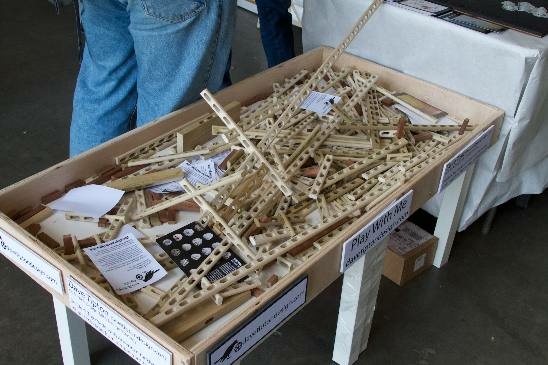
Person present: No